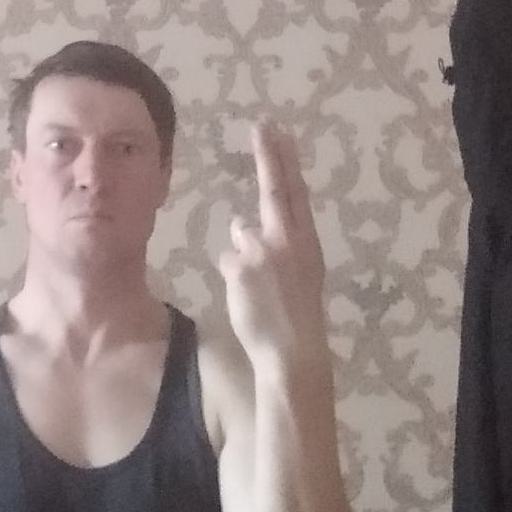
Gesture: two_up_inverted